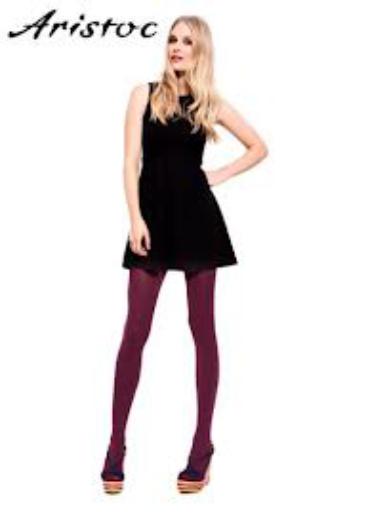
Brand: Aristoc
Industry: Clothes